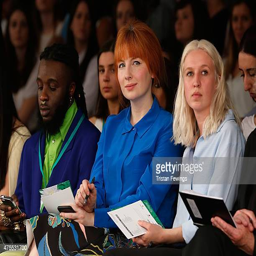
radio broadcaster attends public university show on day